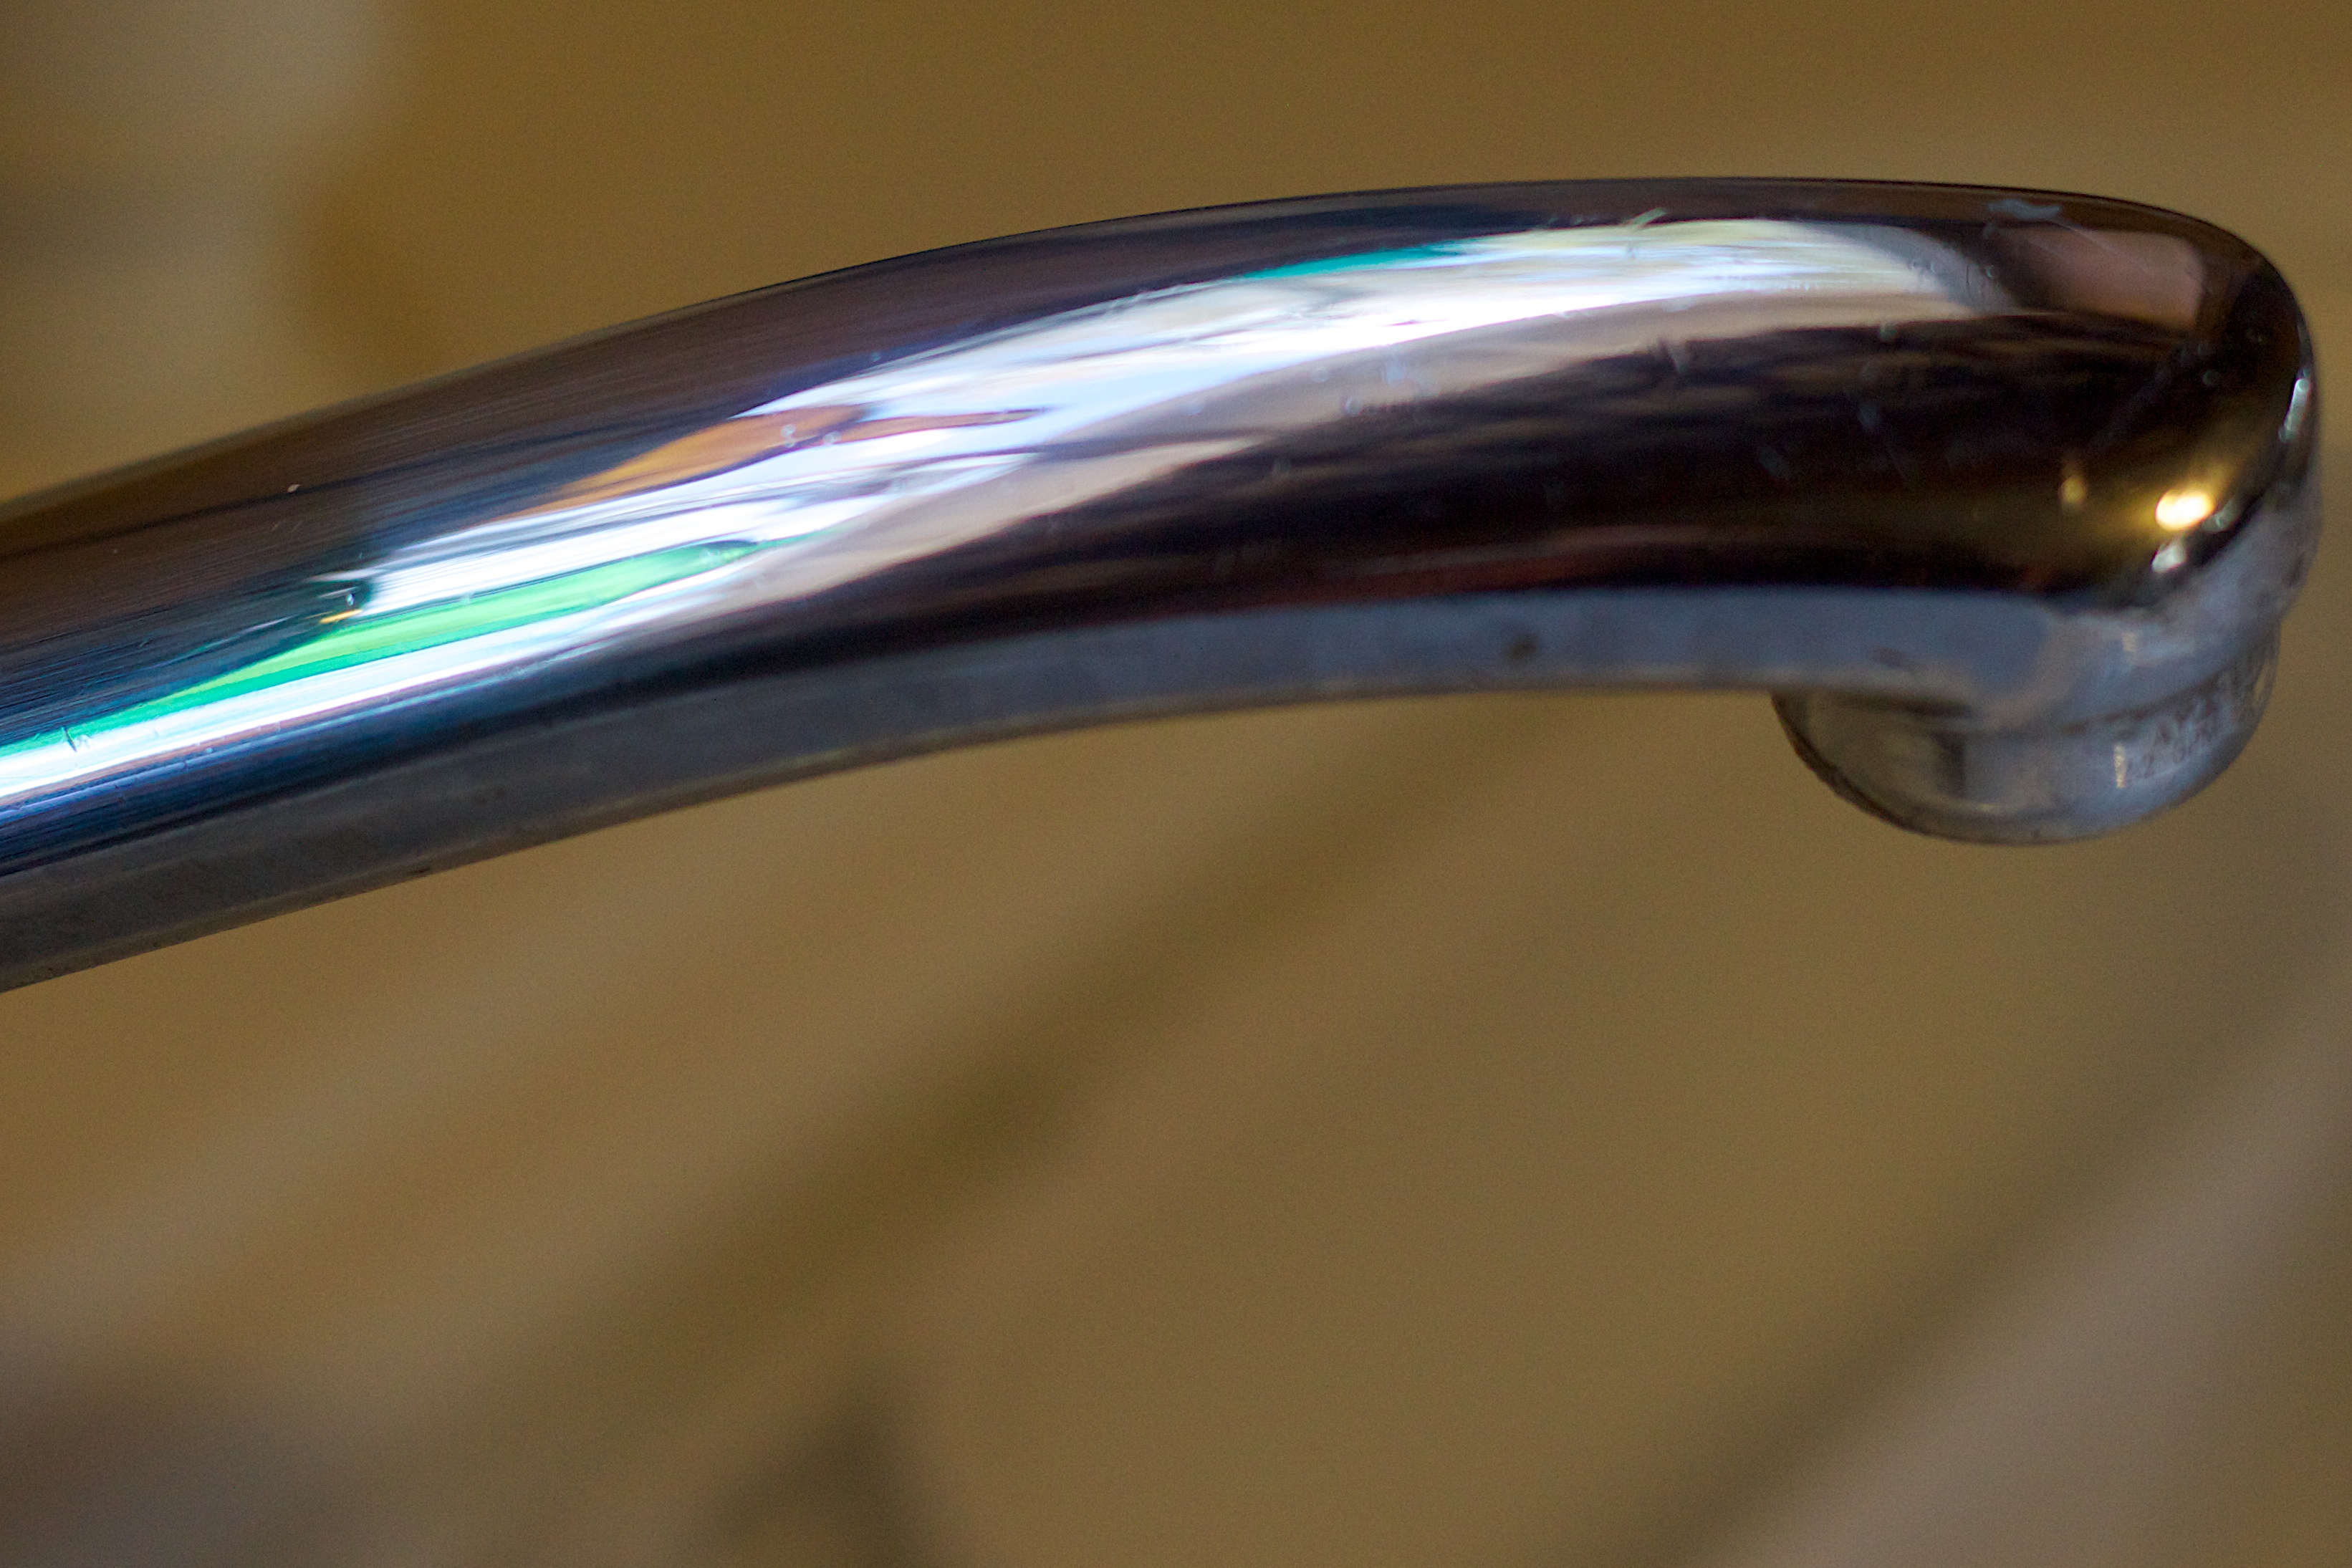
wheel, glass, bumper, dailyshoot, automotive exterior